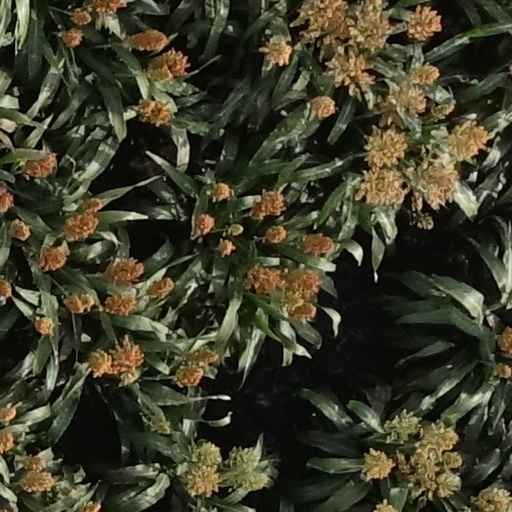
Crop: sorghum